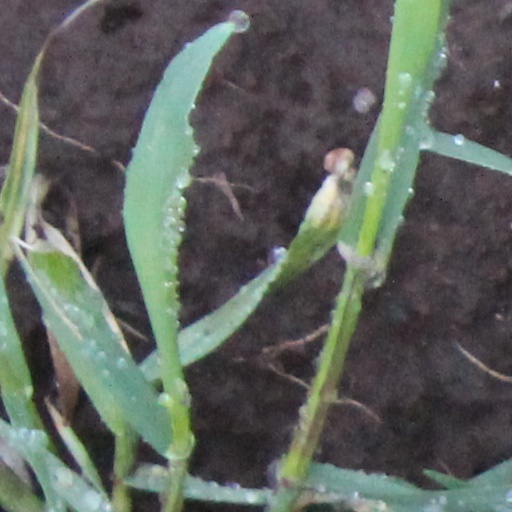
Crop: wheat